Boskednan stone circle

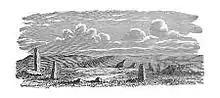
Illustration by William Copeland Borlase 1872

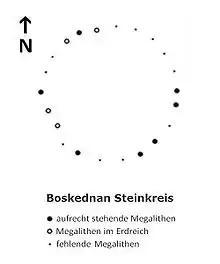
Position of the stones

Stone circles such as that at Boskednan, were erected in the late Neolithic or in the early Bronze Age by representatives of a Megalithic culture. The first mention of the stone circle in modern times, in 1754, is found in the work "Antiquities, historical and monumental, of the County of Cornwall" by William Borlase, who reported 19 upright standing stones. William Copeland Borlase, a descendant of the earlier Borlase, conducted excavations and found a cist and a funerary urn near the stone circle, dating from the early Bronze Age. Borlase described his discoveries in 1872 in his work "Naenia Cornubiae", which concerns prehistoric monuments of Cornwall.